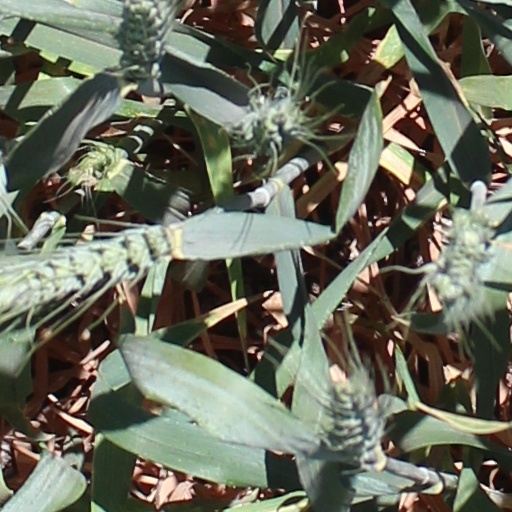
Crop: wheat